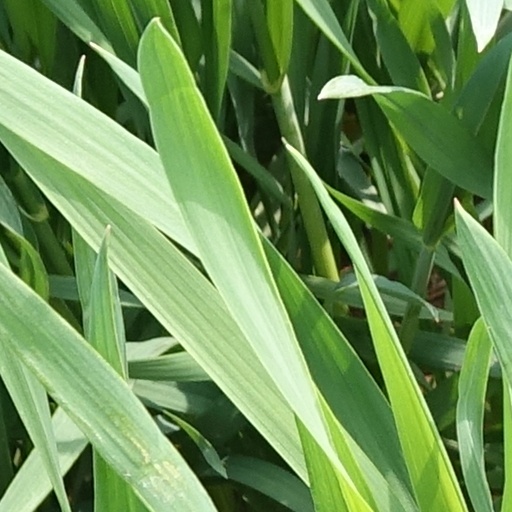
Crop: wheat